William Charlie Horton

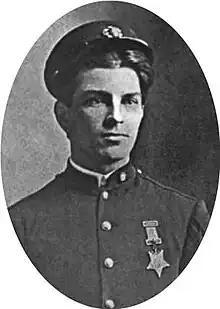
William Horton wearing his Medal of Honor

William Charlie Horton (July 21, 1876 – February 14, 1969) was a United States Marine and a recipient of the United States military's highest decoration, the Medal of Honor, for his actions during the Boxer Rebellion.